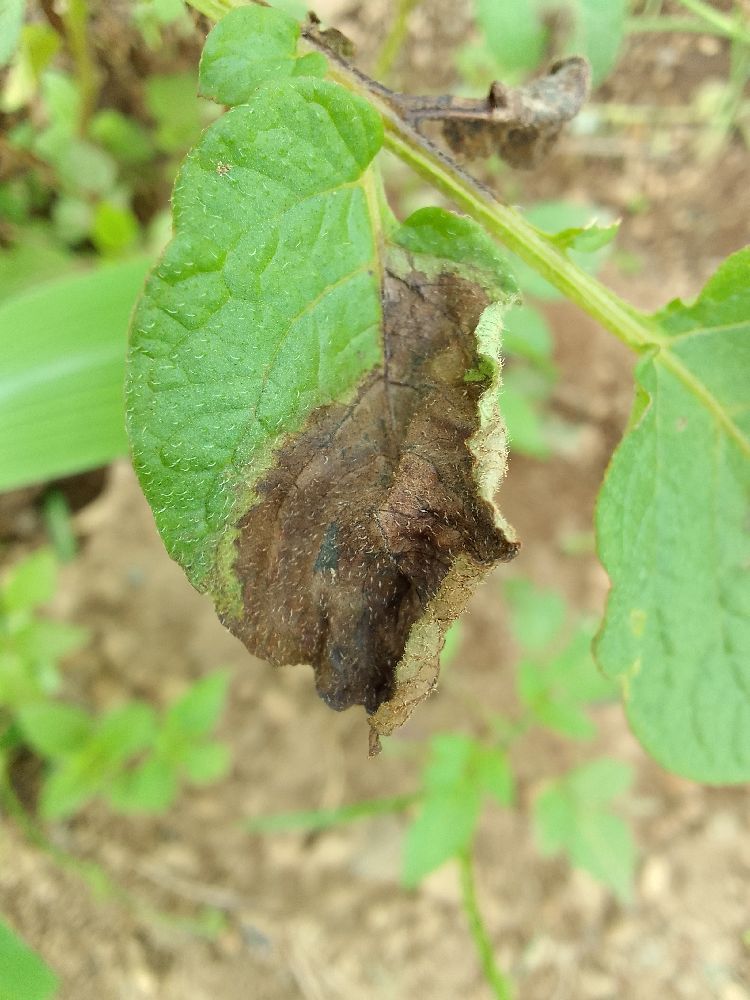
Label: Late blight